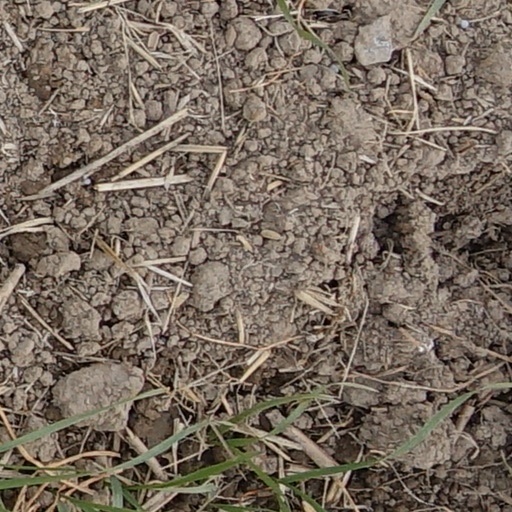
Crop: wheat